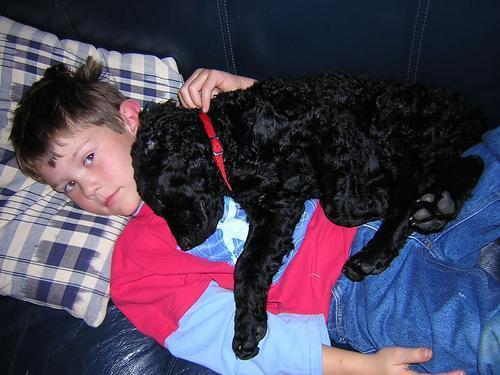
curly-coated_retriever